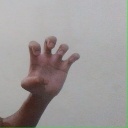
अक्षर: झ